Body donation

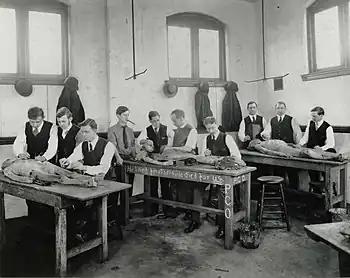
Dissection class at the Philadelphia College of Osteopathic Medicine, 1908. On the center table is written: "He lived for others, He died for us."

Body brokers (or non-transplant tissue banks) engage in the acquisition of cadavers, often via offers of free cremation, and then subsequently process the cadaver and resell body parts in a largely unregulated national market.